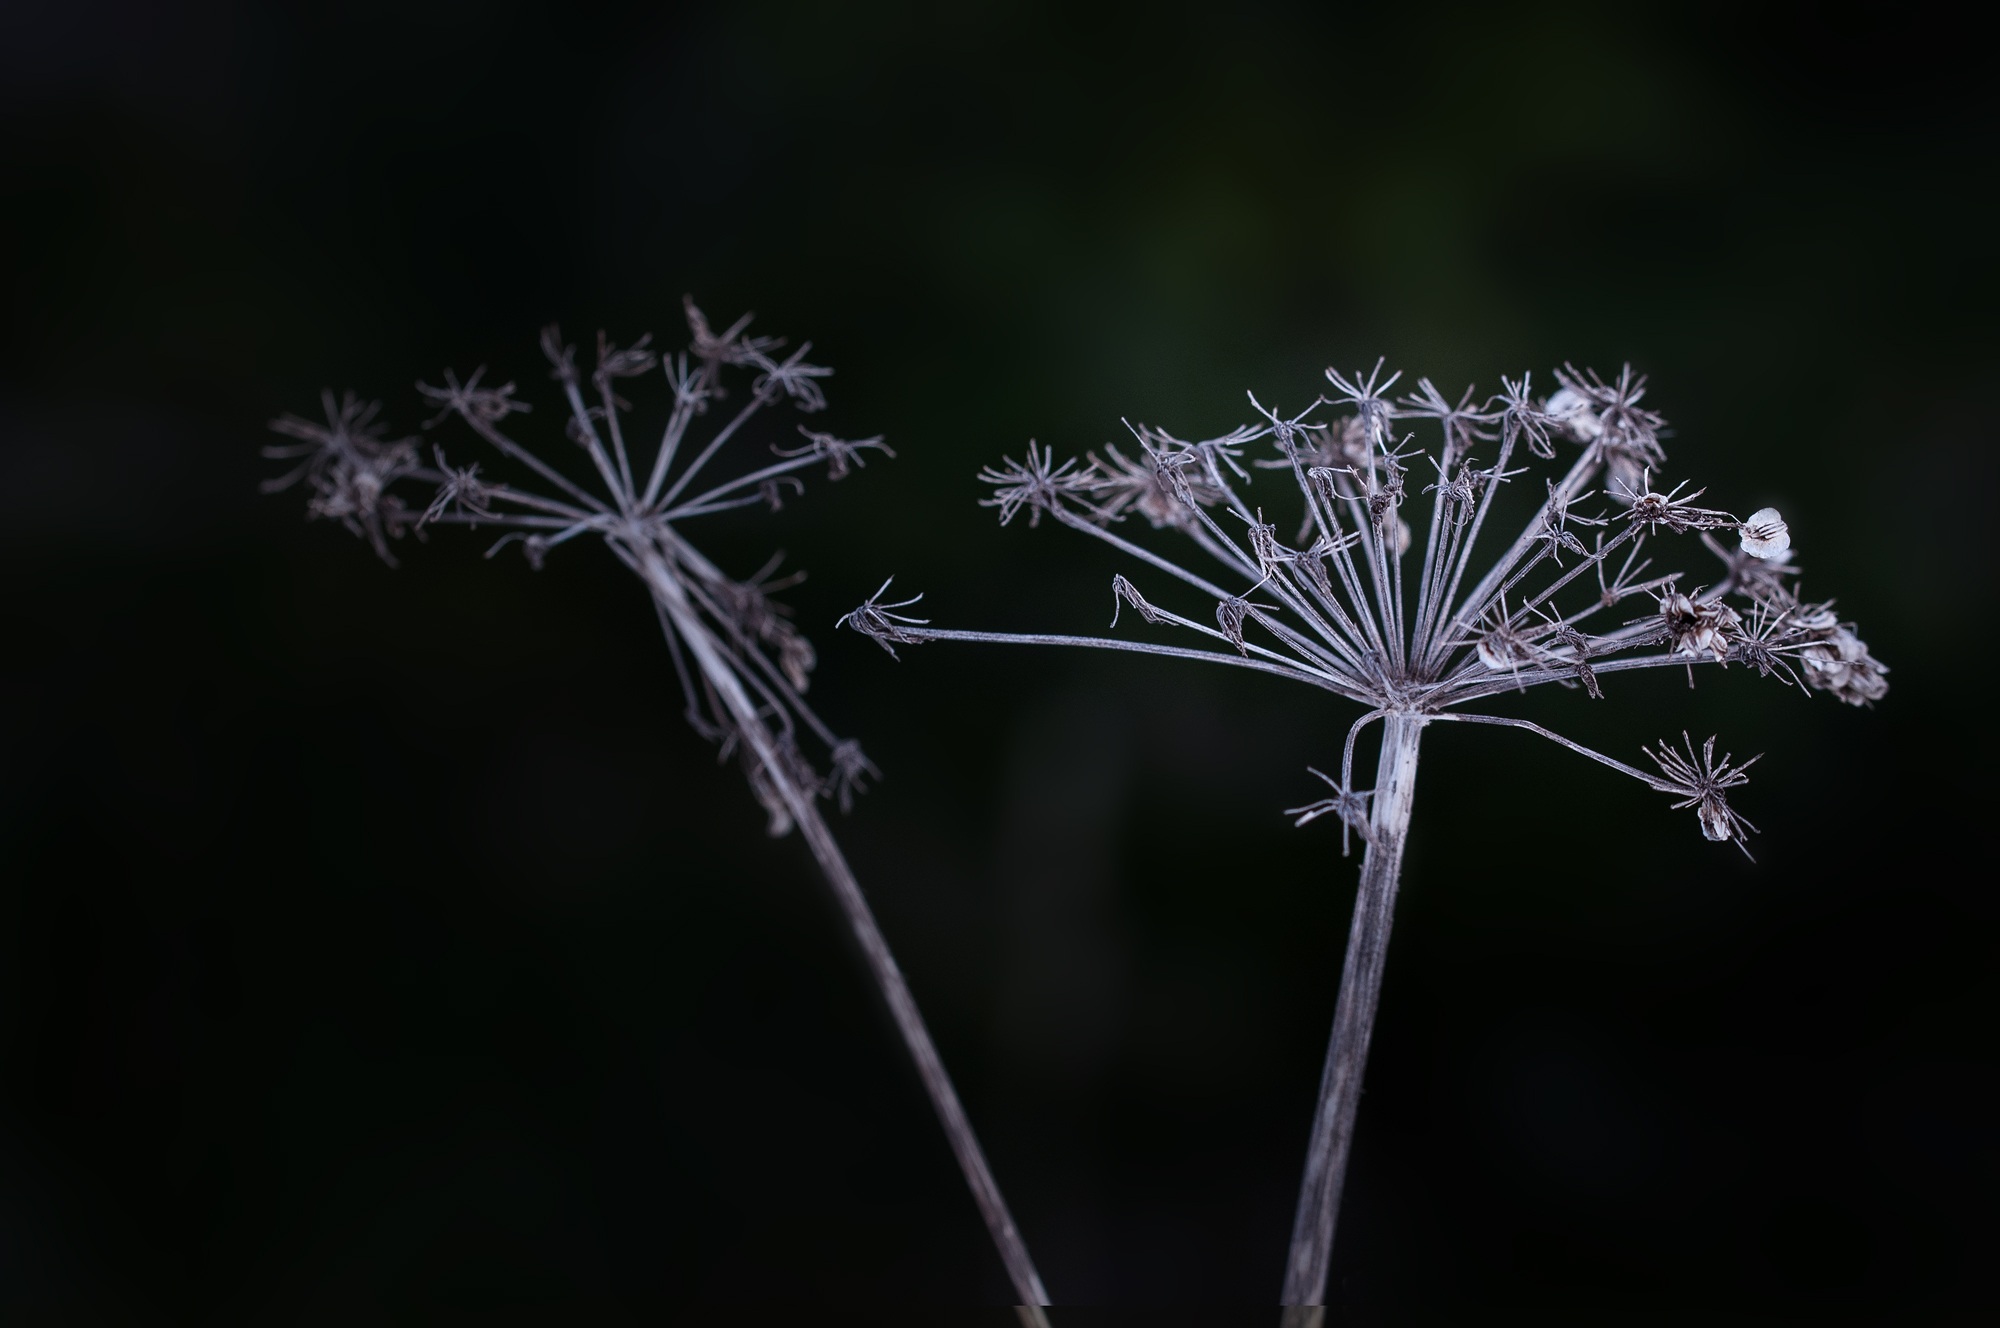
nature, grass, branch, black and white, plant, photography, leaf, flower, frost, dry, close, flora, twig, close up, seeds, faded, macro photography, monochrome photography, plant stem